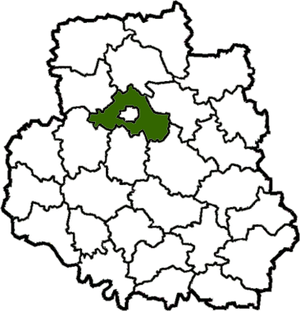
Le raïon de Vinnytsia est une subdivision administrative de l'oblast de Vinnytsia, dans l'Ouest de l'Ukraine. Son centre administratif est la ville de Vinnytsia.